Villa ten Hompel

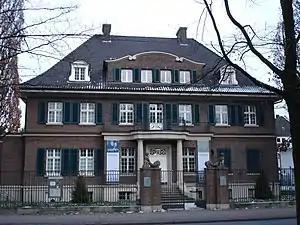
Villa ten Hompel

The Villa ten Hompel is a memorial site for offenses committed by the police and government administration during the National Socialist period in the city of Münster, located in the German state of North Rhine-Westphalia.